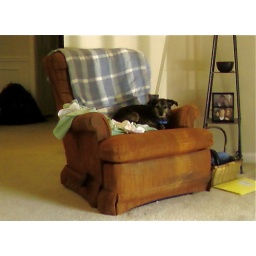
Butters made a bed out of one of Hayden's dress shirts... in Hayden's chair. It's adorable.